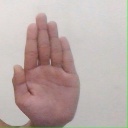
अक्षर: ध